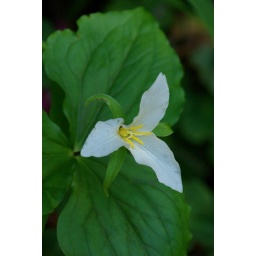
Another Trillium... Some images of flowers along the road to the beach in the redwood national park in northern california.